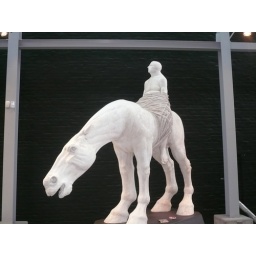
horse sculpture in shoe store, vancouver